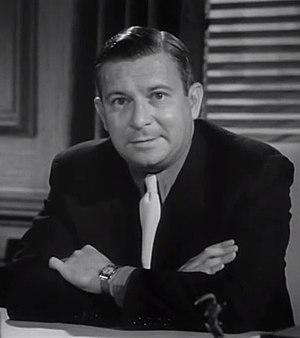
Mark John Hellinger, né le 21 mars 1903 à New York et mort le 21 décembre 1947 à Los Angeles, est un journaliste américain, également critique théâtral et producteur de films.